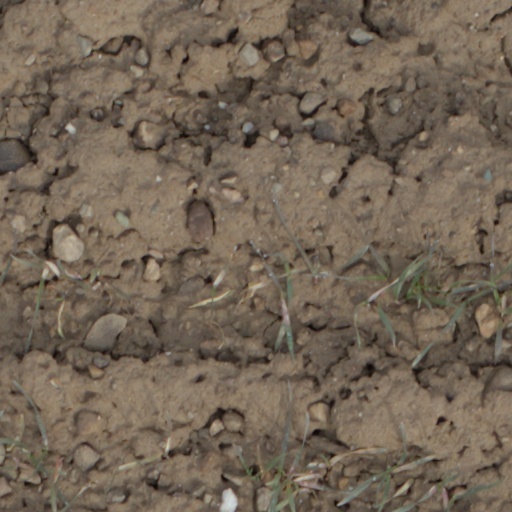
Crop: wheat